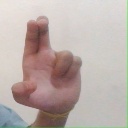
अक्षर: आ